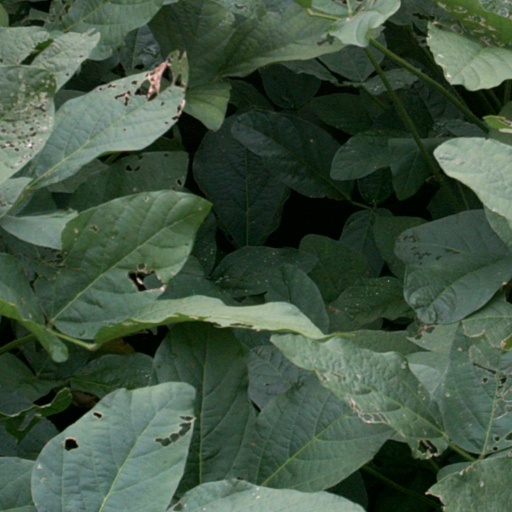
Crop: soybean